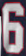
Number: 6